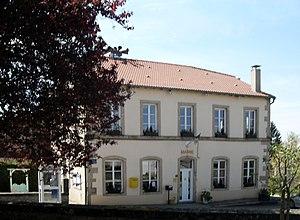
La mairie de Saulxures-lès-Bulgnéville
Saulxures-lès-Bulgnéville est une commune française située dans le département des Vosges en région Grand Est.